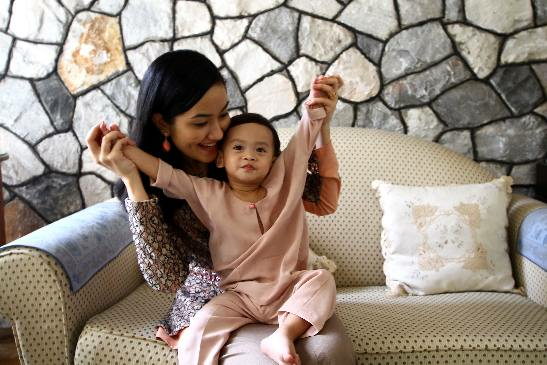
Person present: Yes